Chaos: The Battle of Wizards

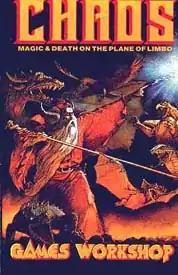
Cover art by Julek Heller

Chaos: The Battle of Wizards is a turn-based tactics video game released for the ZX Spectrum in 1985. It was written by Julian Gollop and originally published by Games Workshop. Based on Gollop's 1982 design for a board game / card game hybrid, "Chaos" received a positive reception and went on to influence various games, including "Darwinia" and "King's Bounty", and spawned a sequel, "Lords of Chaos", in 1990.